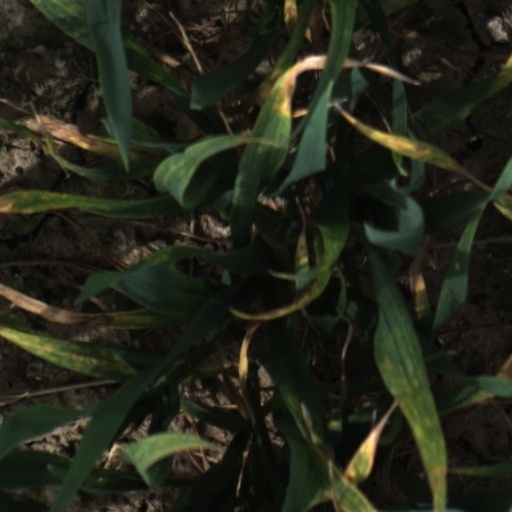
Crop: wheat